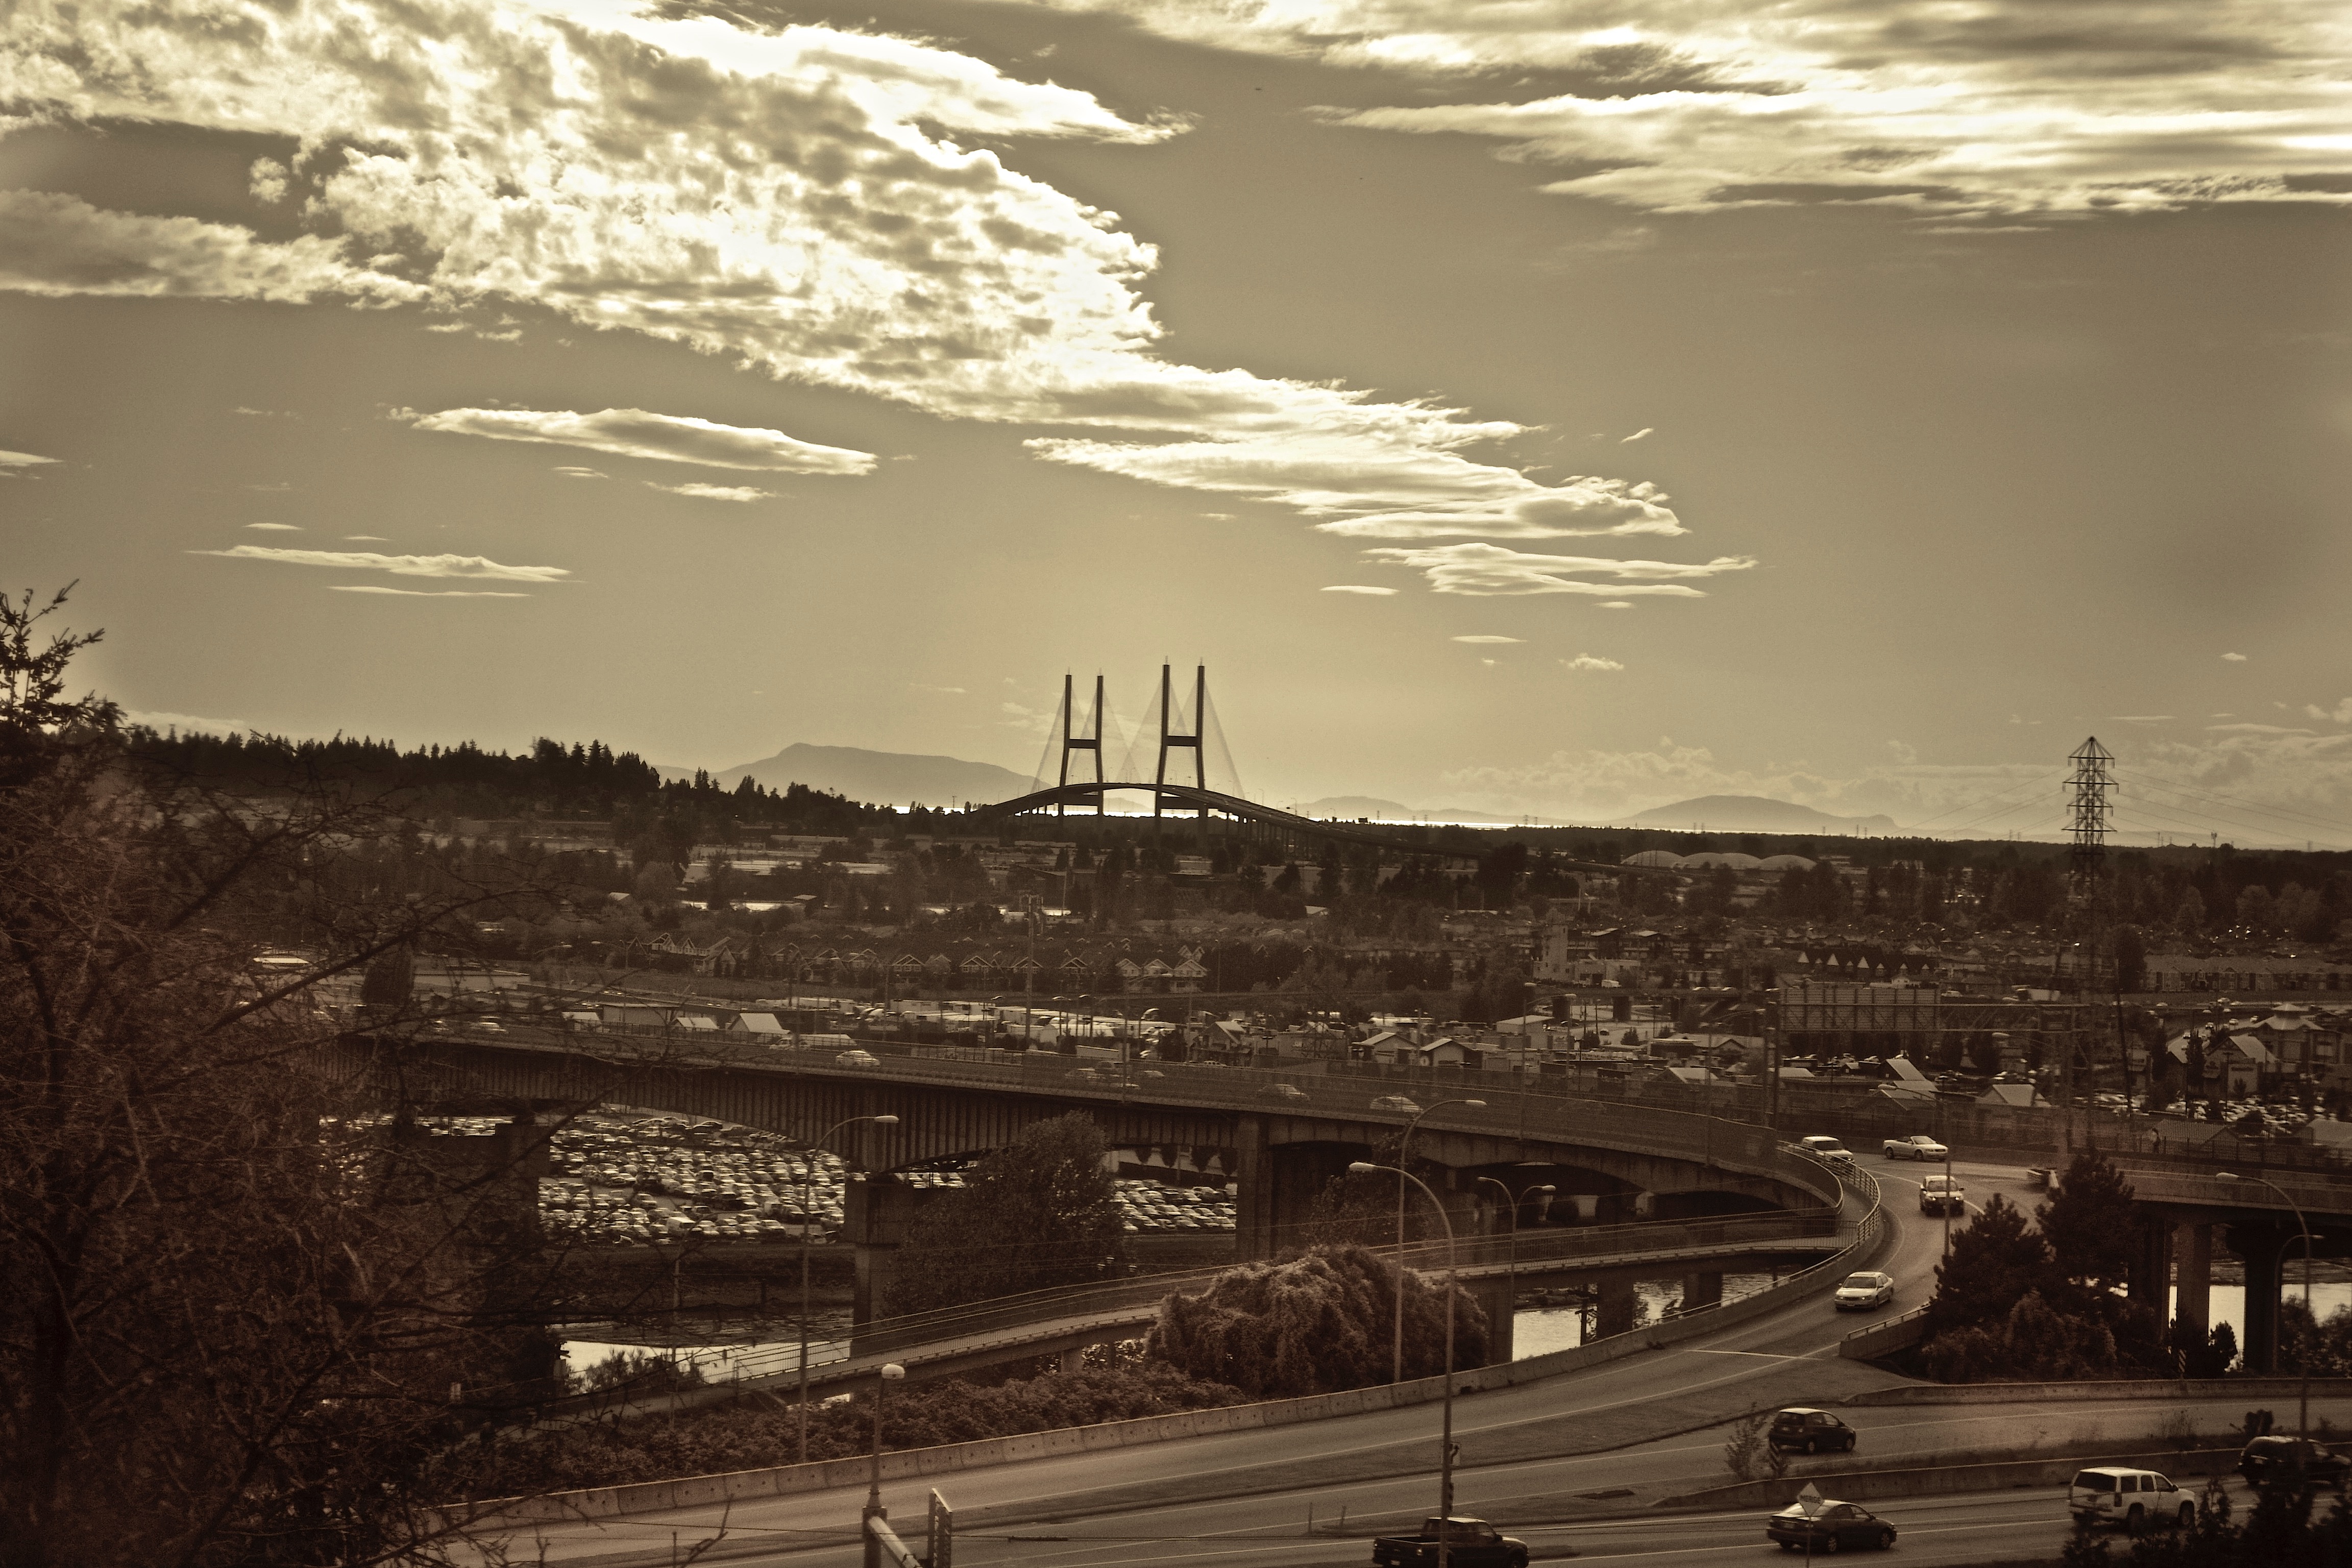
horizon, cloud, sky, skyline, night, photography, morning, cityscape, dusk, evening, reflection, darkness, monochrome, aerial photography, atmospheric phenomenon